Taganrog resistance movement

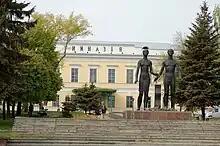
Monument to the resistance in Chekhov Gymnasium.

The monument "Oath of the Youth" to heroes of the Taganrog resistance movement was inaugurated on August 30, 1973 on Spartakovski pereulok, in front of the Chekhov Gymnasium.